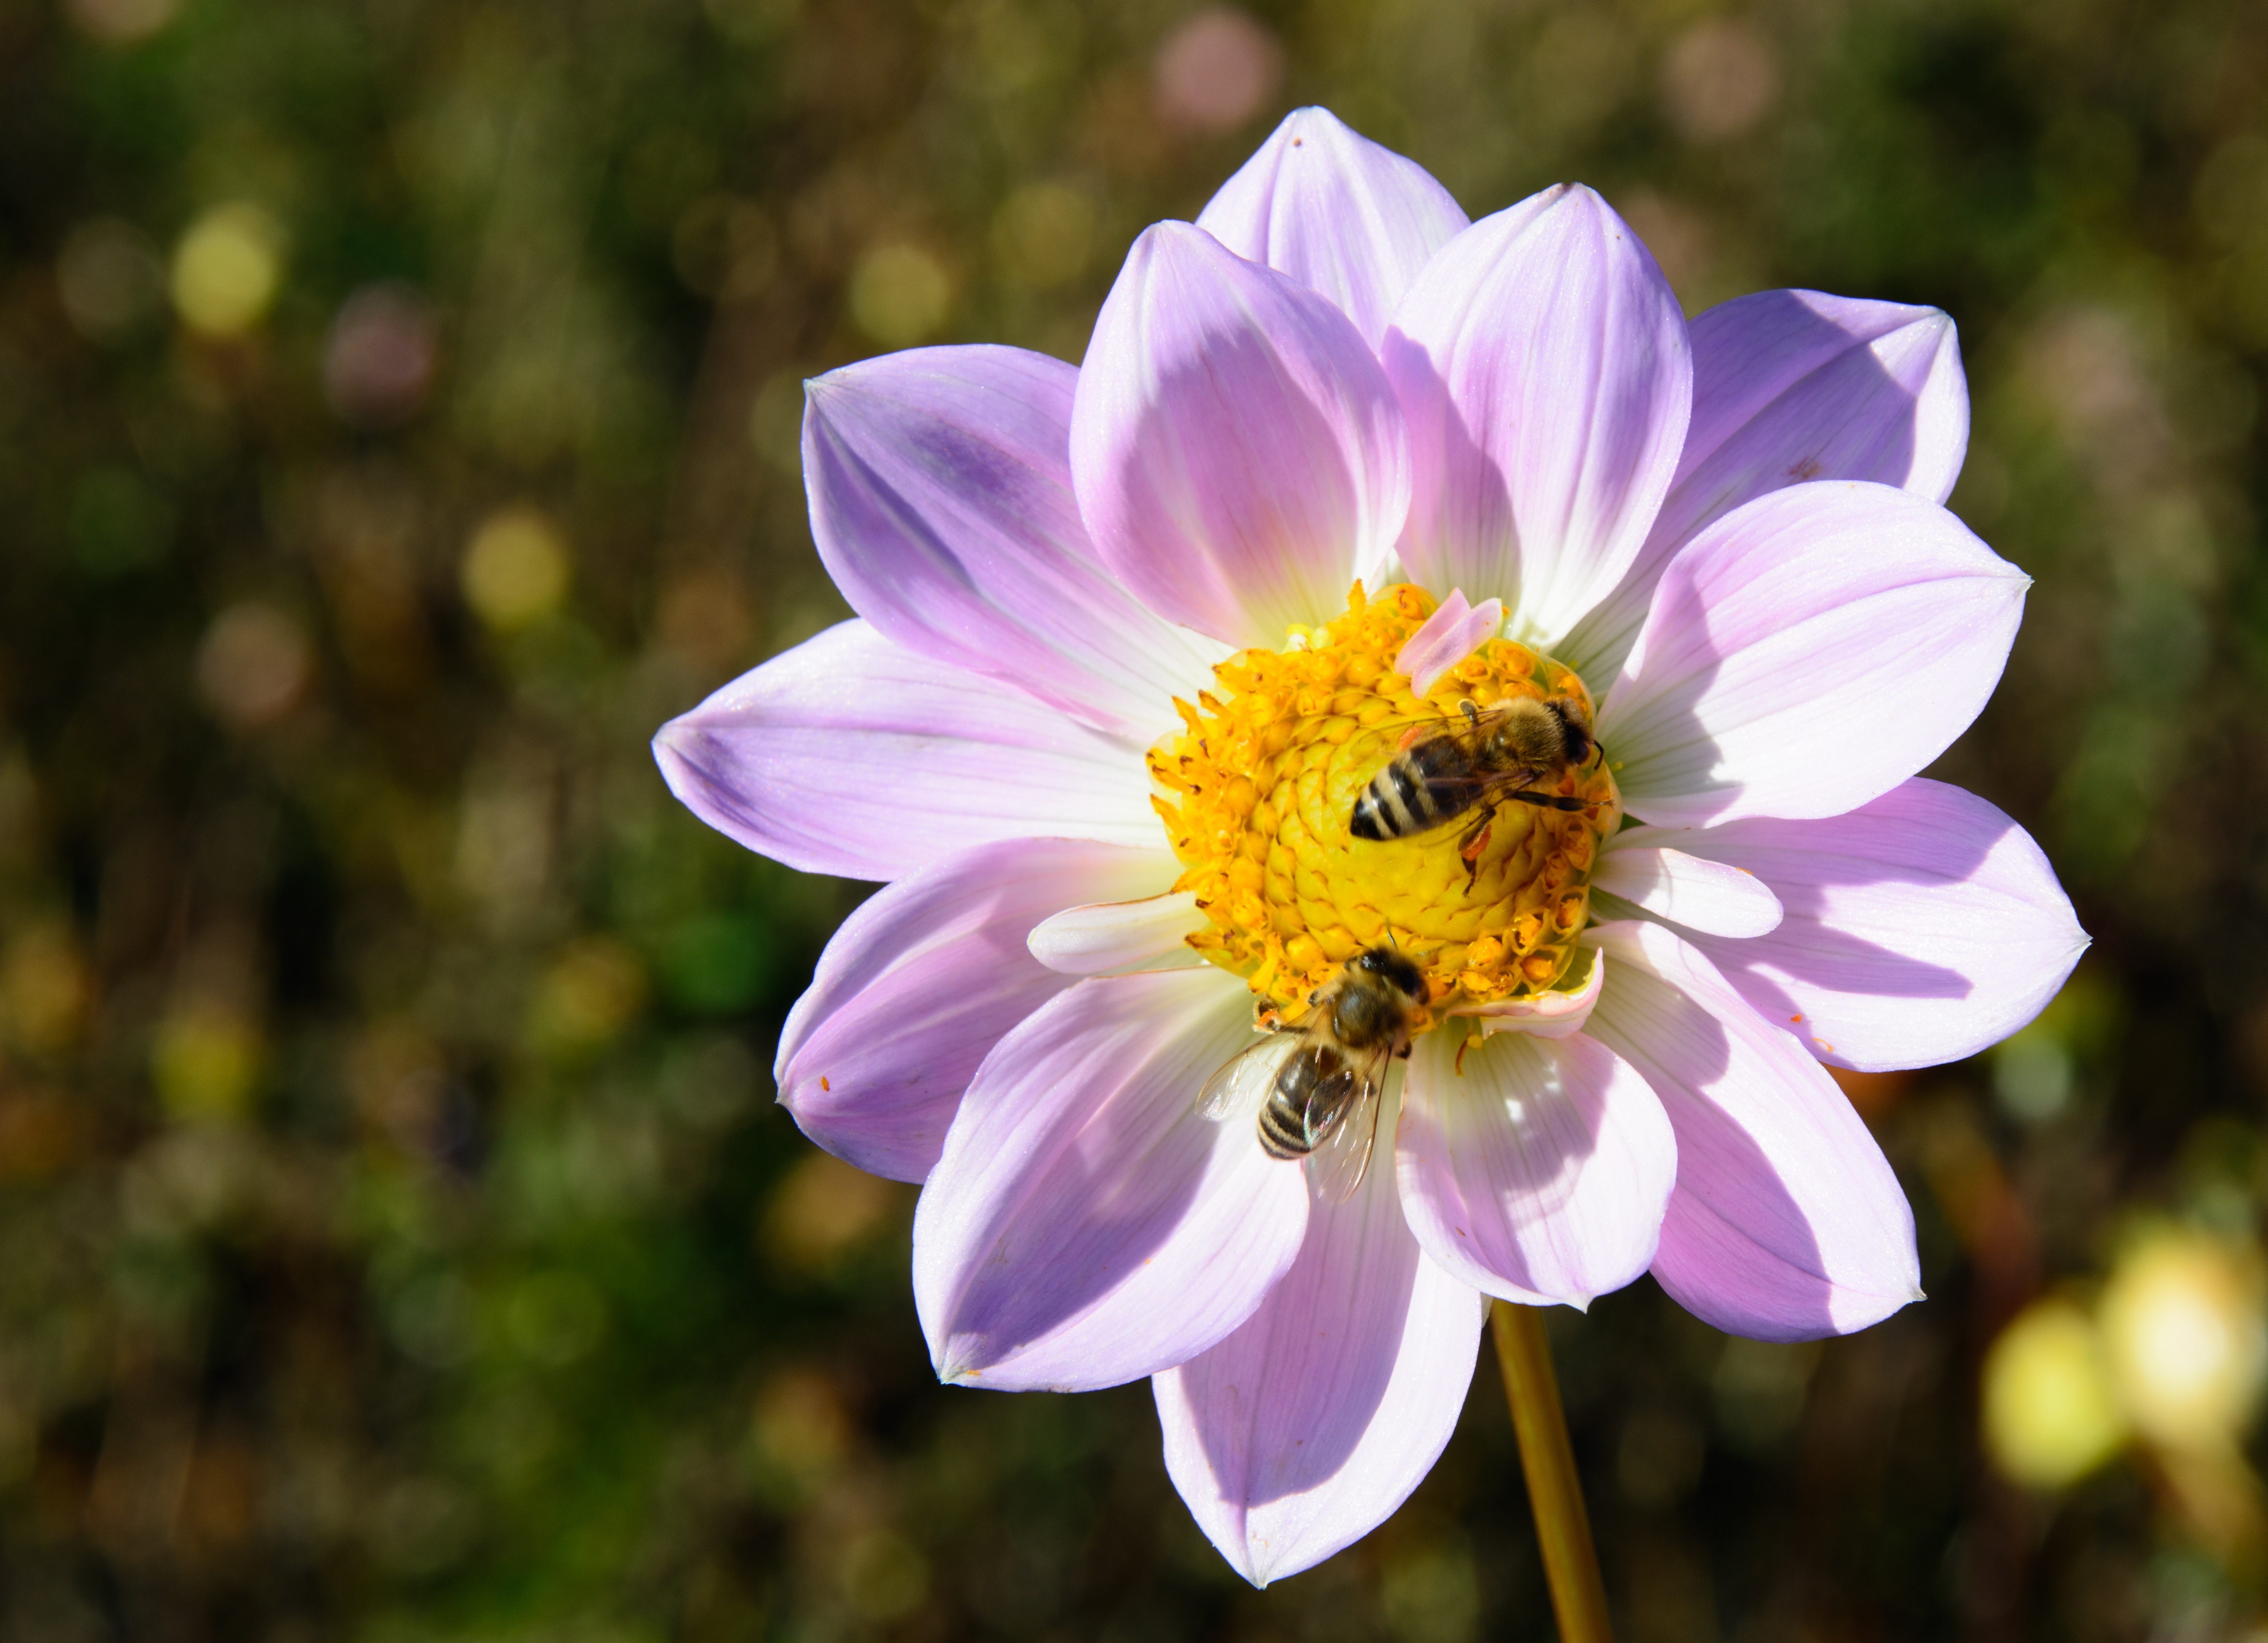
nature, blossom, plant, flower, petal, bloom, pollination, insect, autumn, botany, flora, wildflower, dahlia, geothermal, flower garden, bees, composites, macro photography, flowering plant, ornamental flower, daisy family, oxeye daisy, land plant, garden cosmos